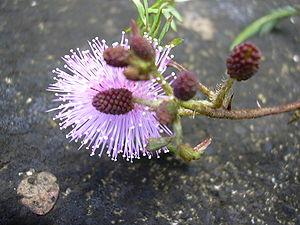
Le mimosa pudique est une plante rampante de 10 à 40 cm de haut, appartenant à la famille des Fabaceae, originaire d'Amérique tropicale et largement naturalisée à travers le monde.